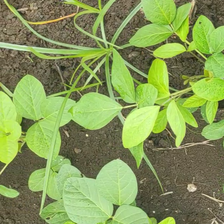
Weed species: Lavhala_(Cyperus_Rotundus)